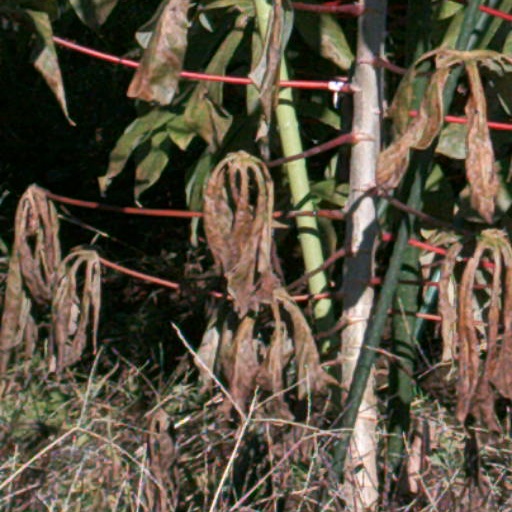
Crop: cassava